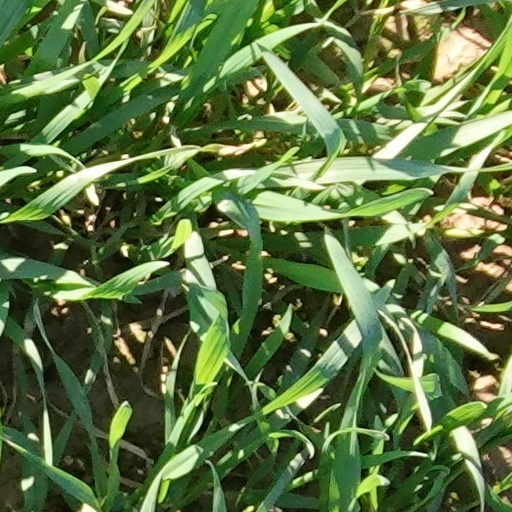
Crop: wheat